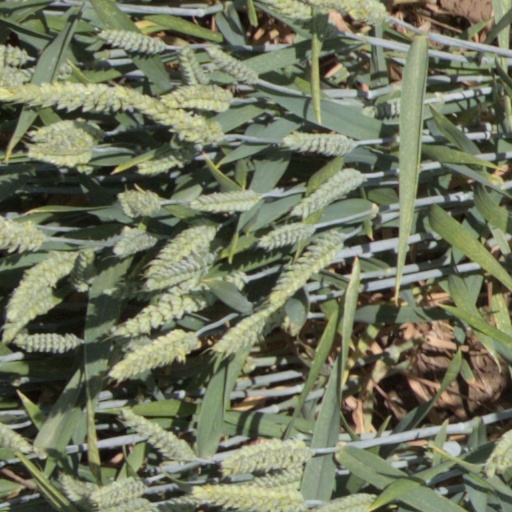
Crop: wheat